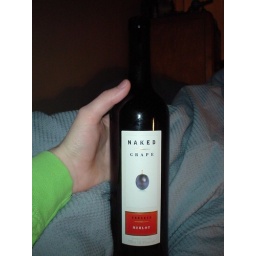
i drank that bottle by myself in bed one night...it is all tanis's fault